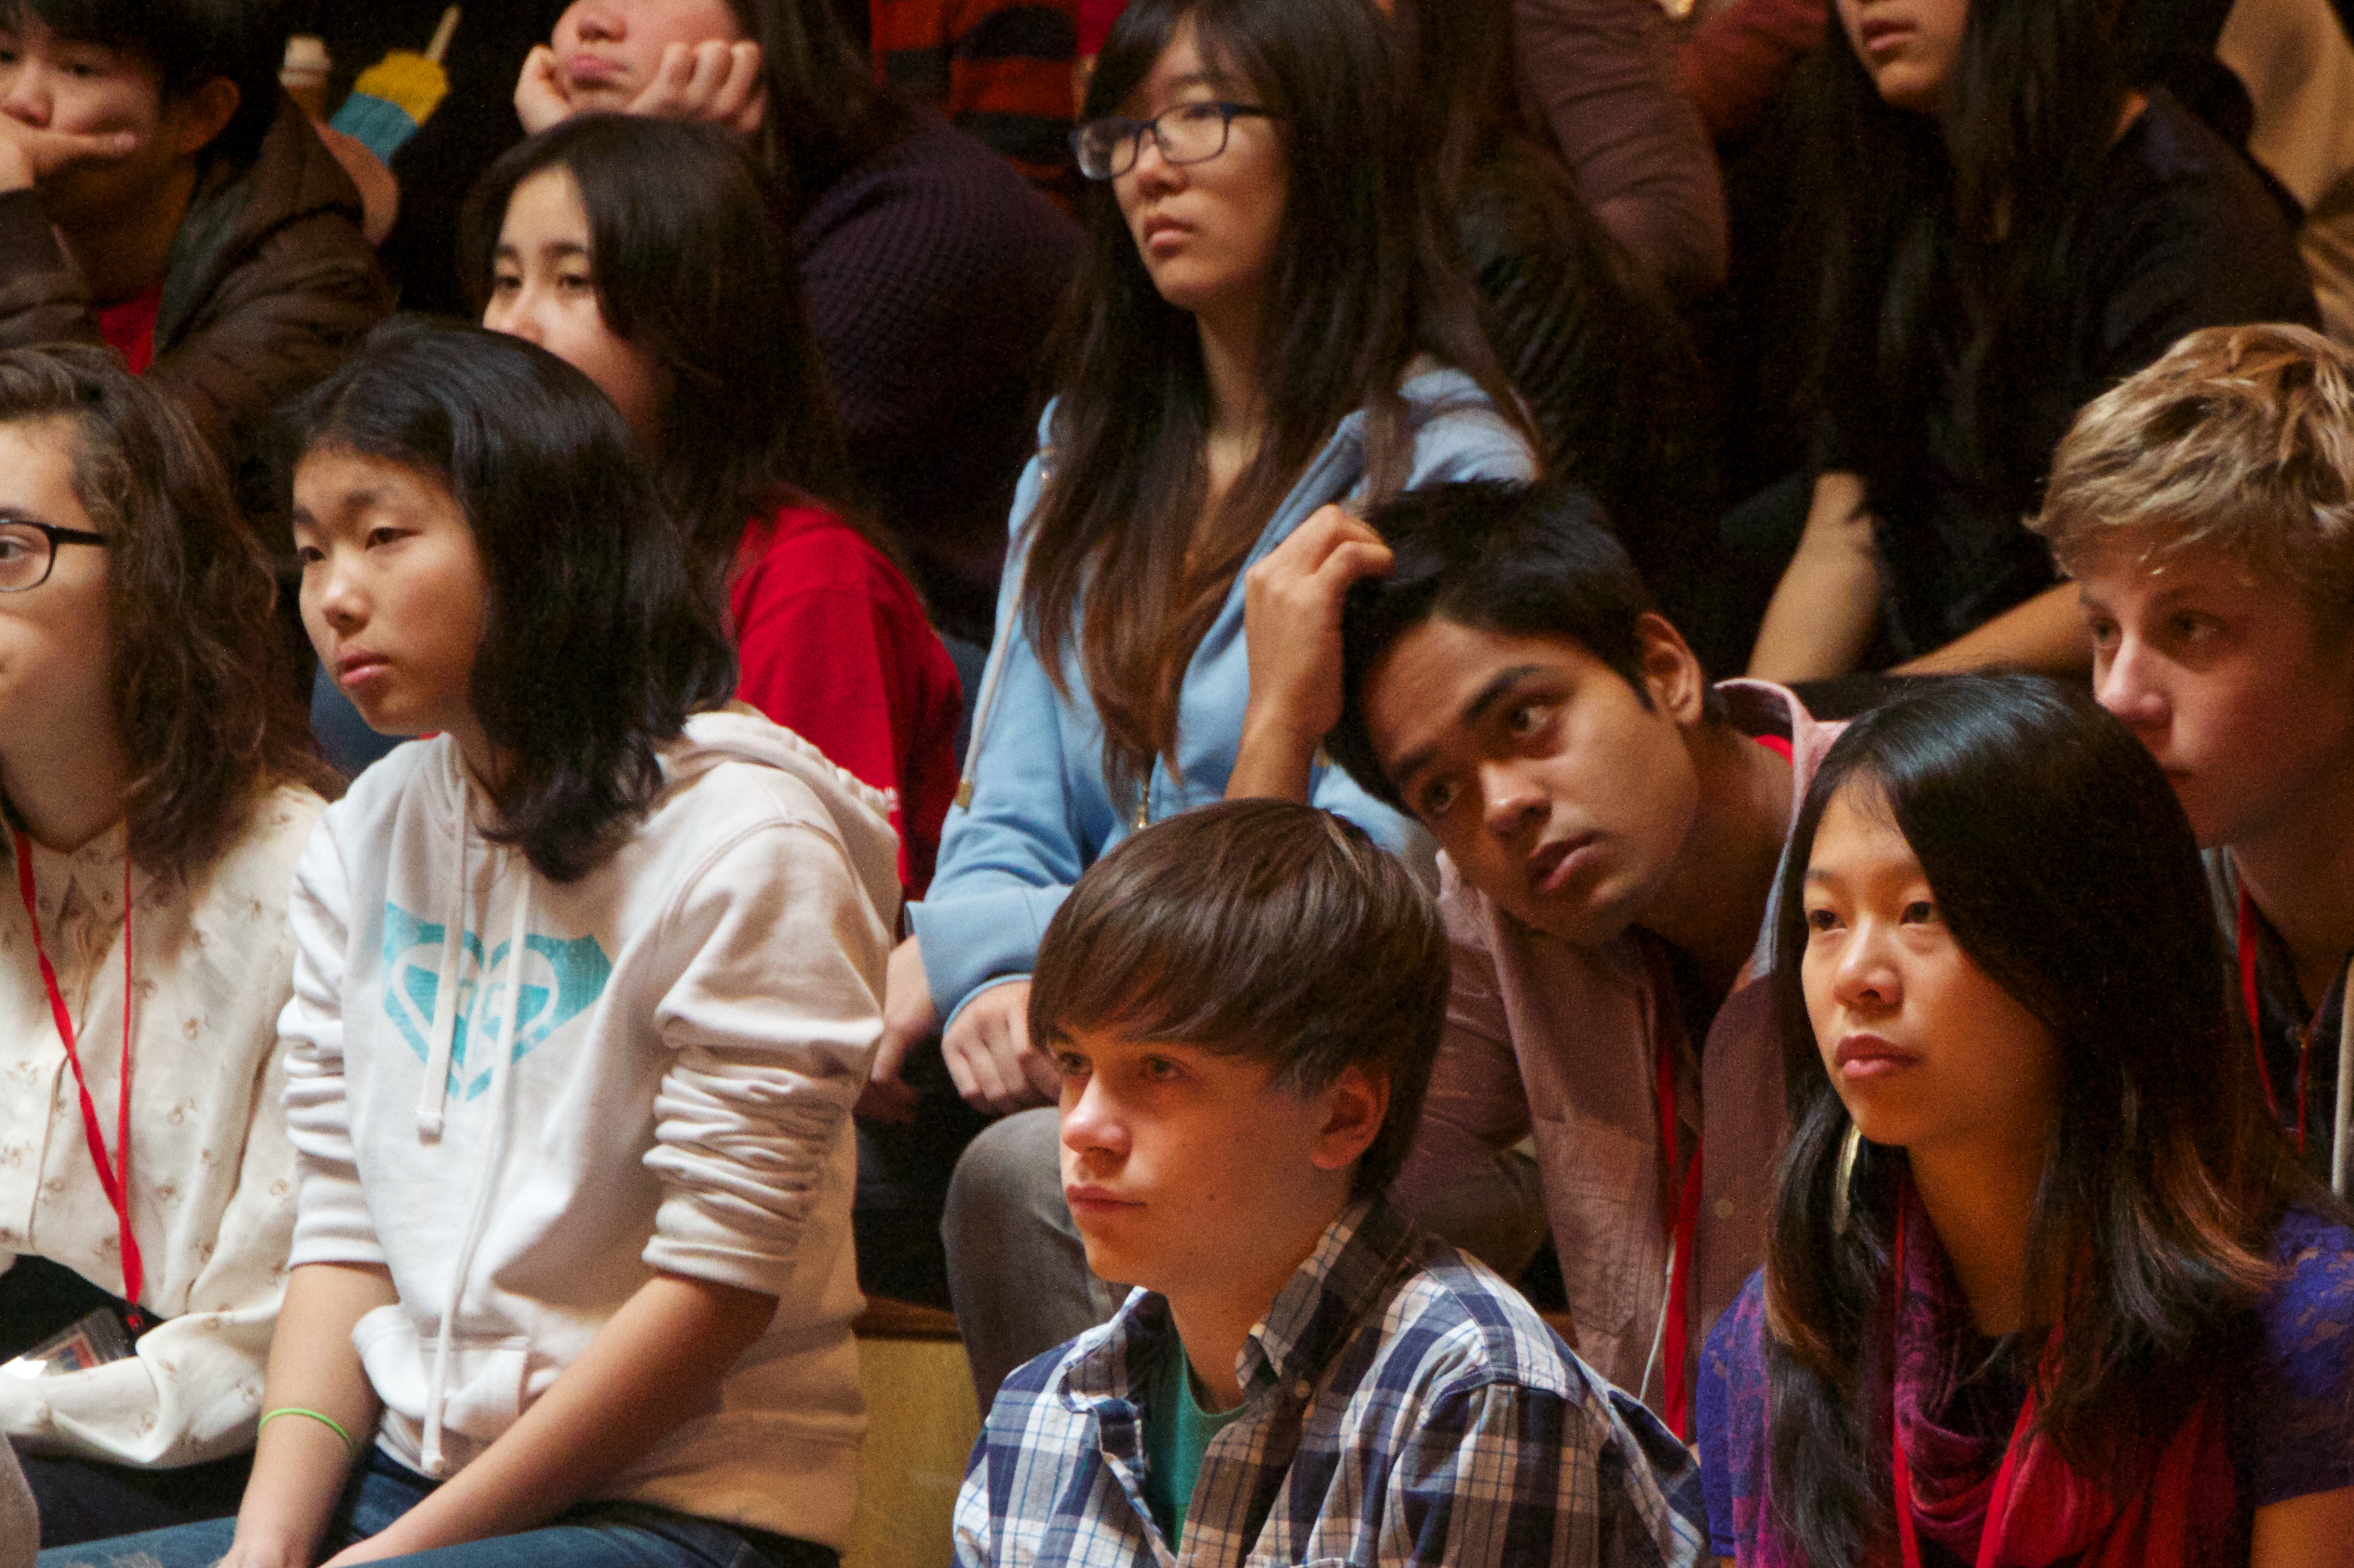
person, people, crowd, audience, youth, student, education, flatclass2013